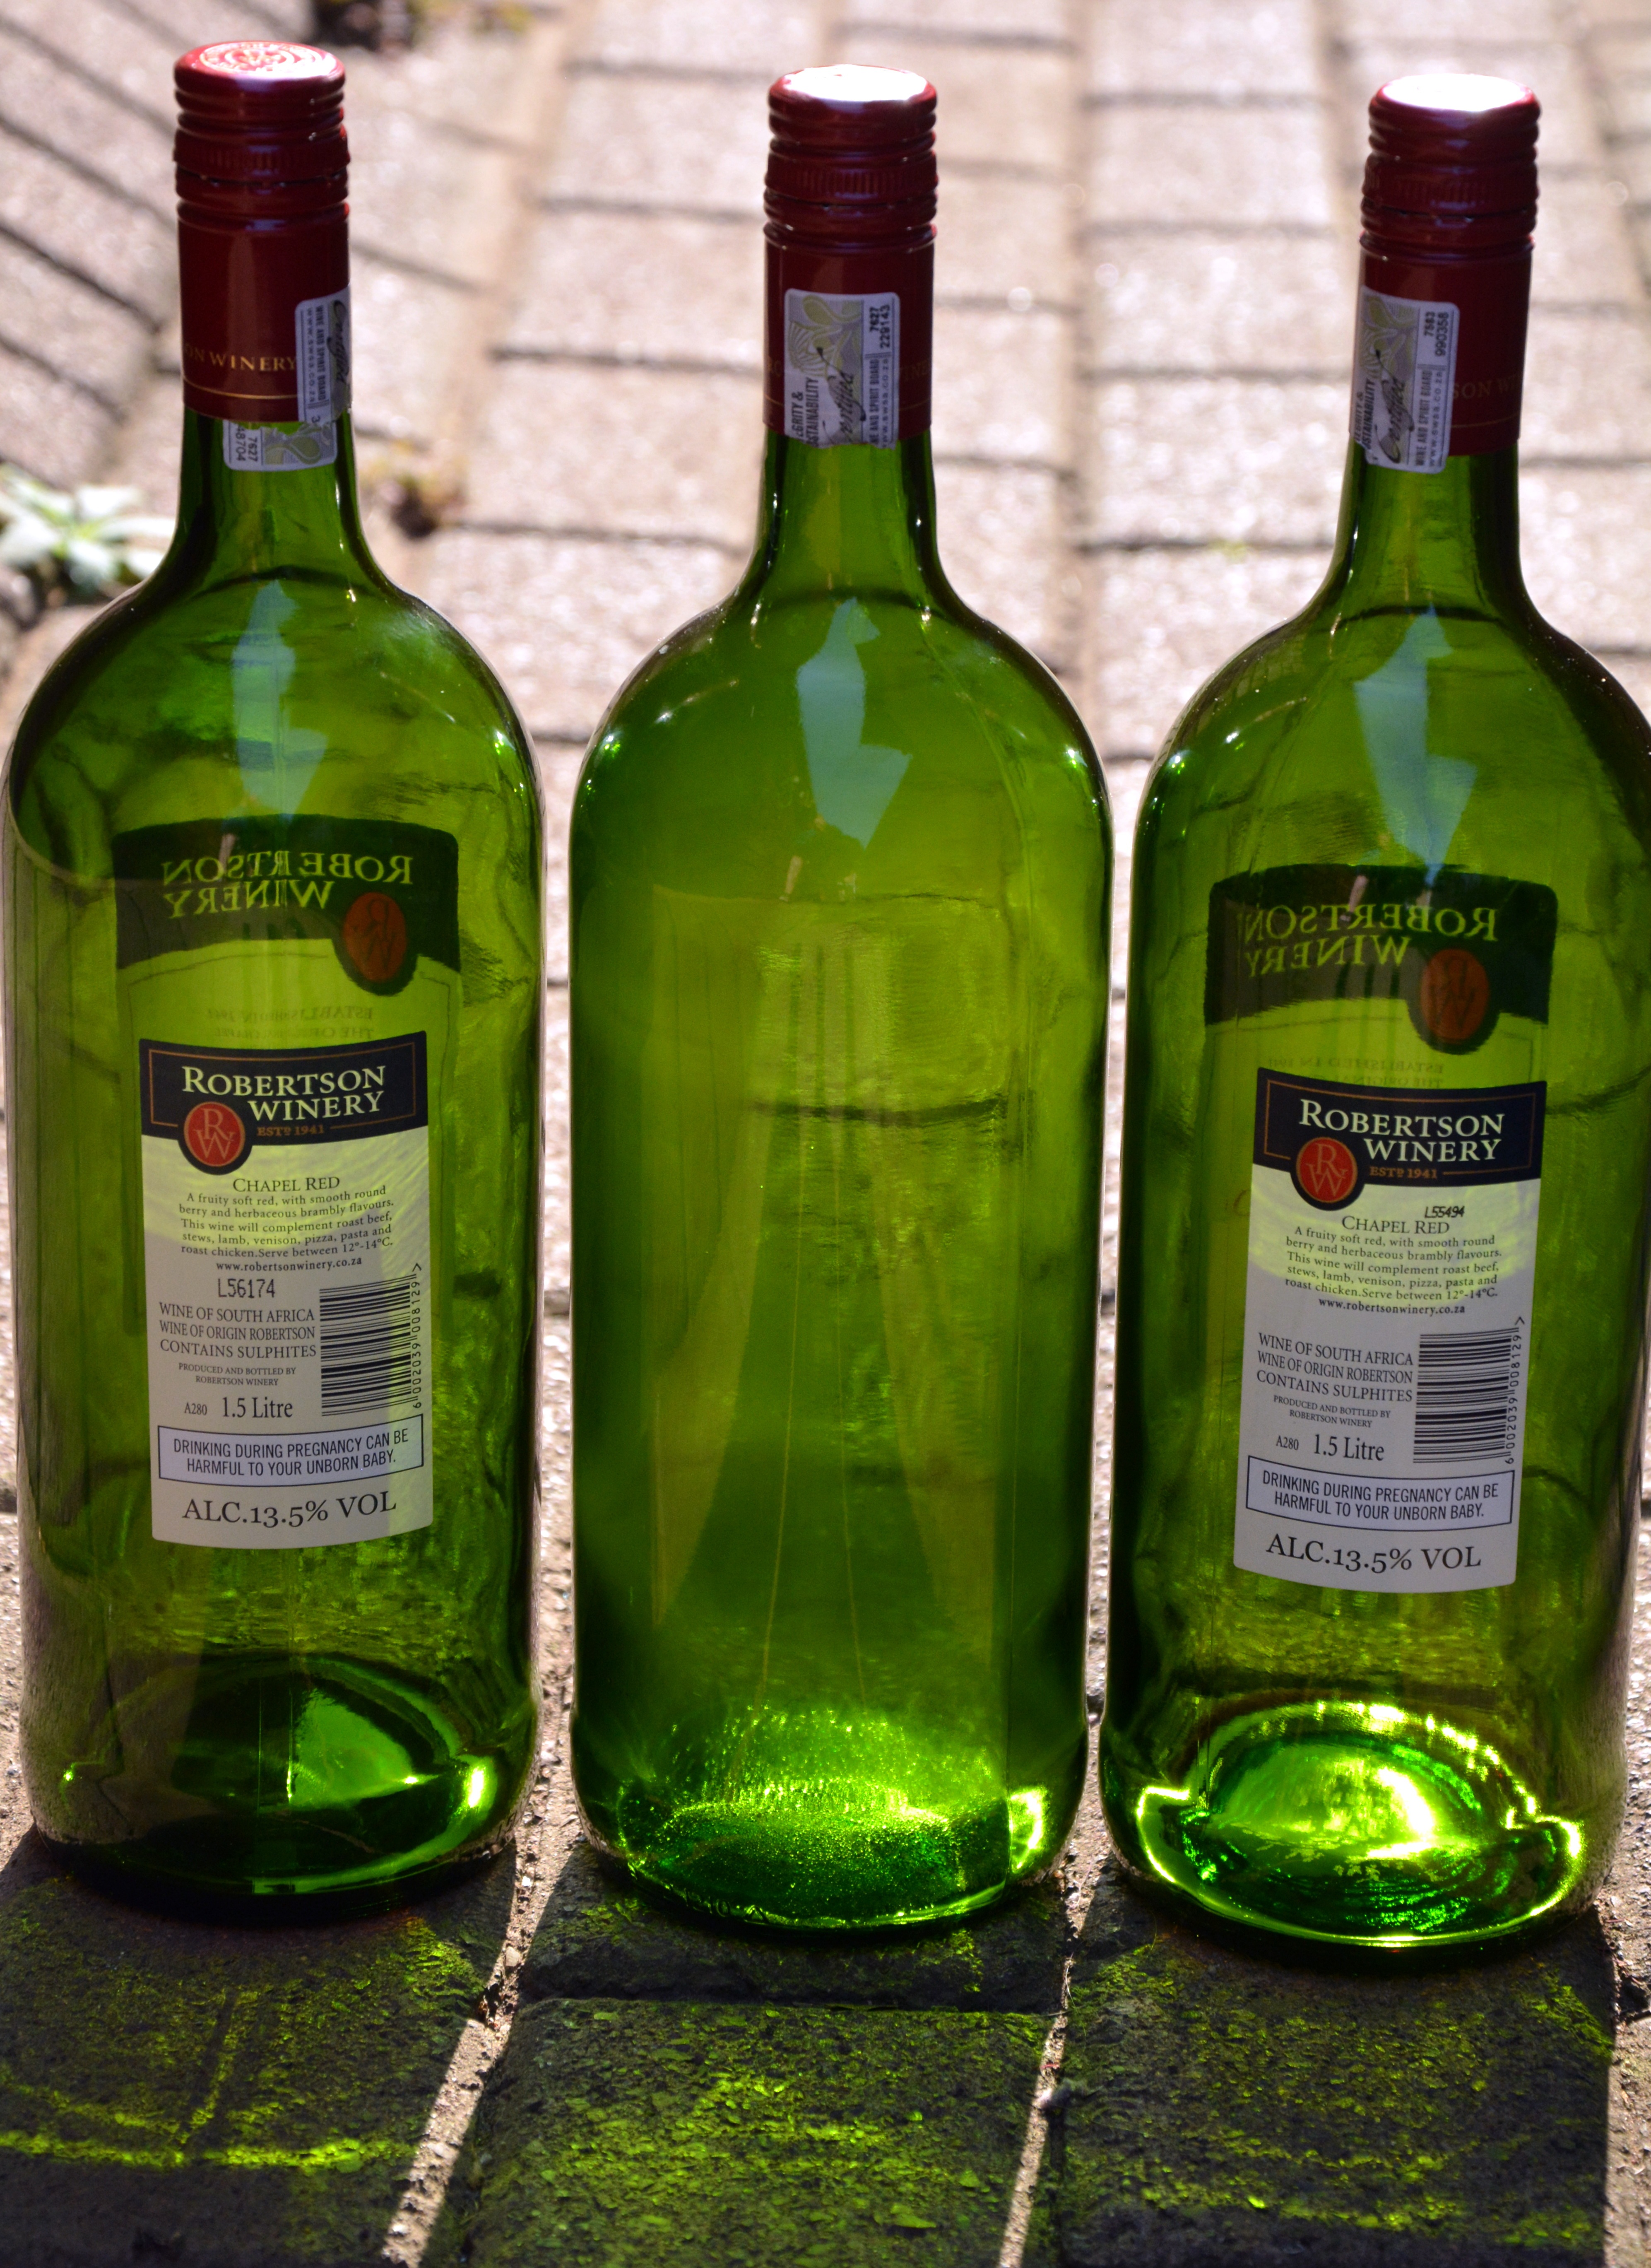
glass, green, drink, bottle, empty, wine bottle, glass bottle, beer bottle, liqueur, labels, wine bottles, alcoholic beverage, distilled beverage, drinkware